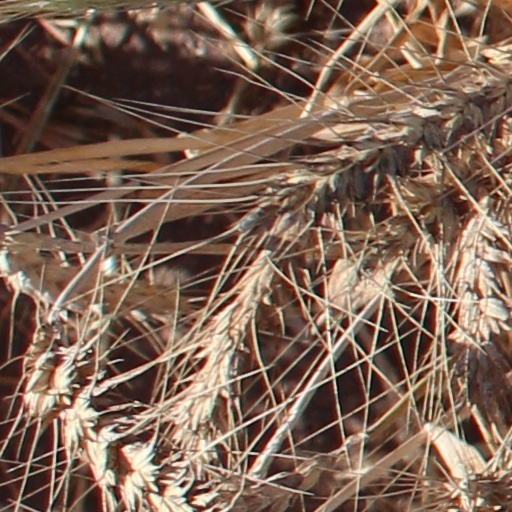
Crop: wheat